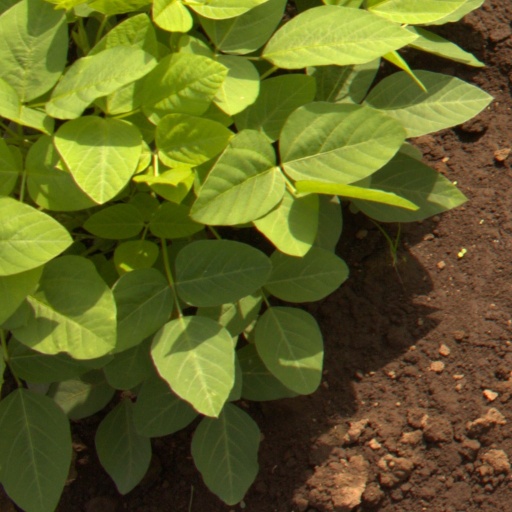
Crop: soybean